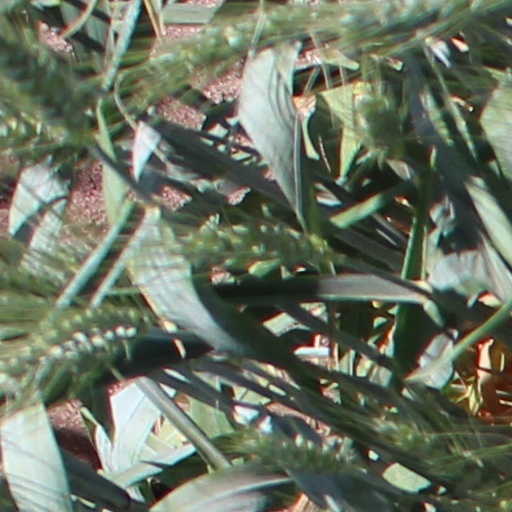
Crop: wheat